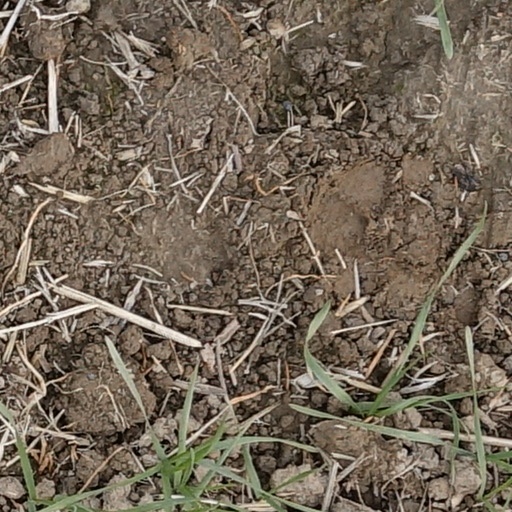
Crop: wheat